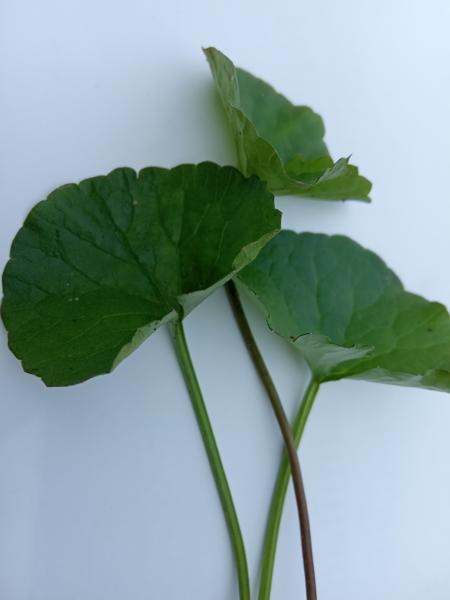
Weed species: Centella asiatica